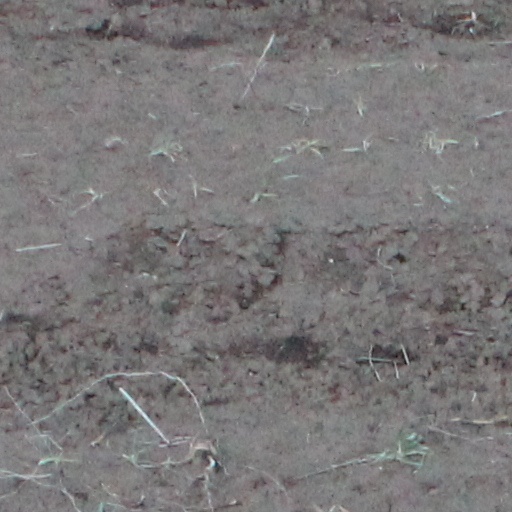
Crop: wheat